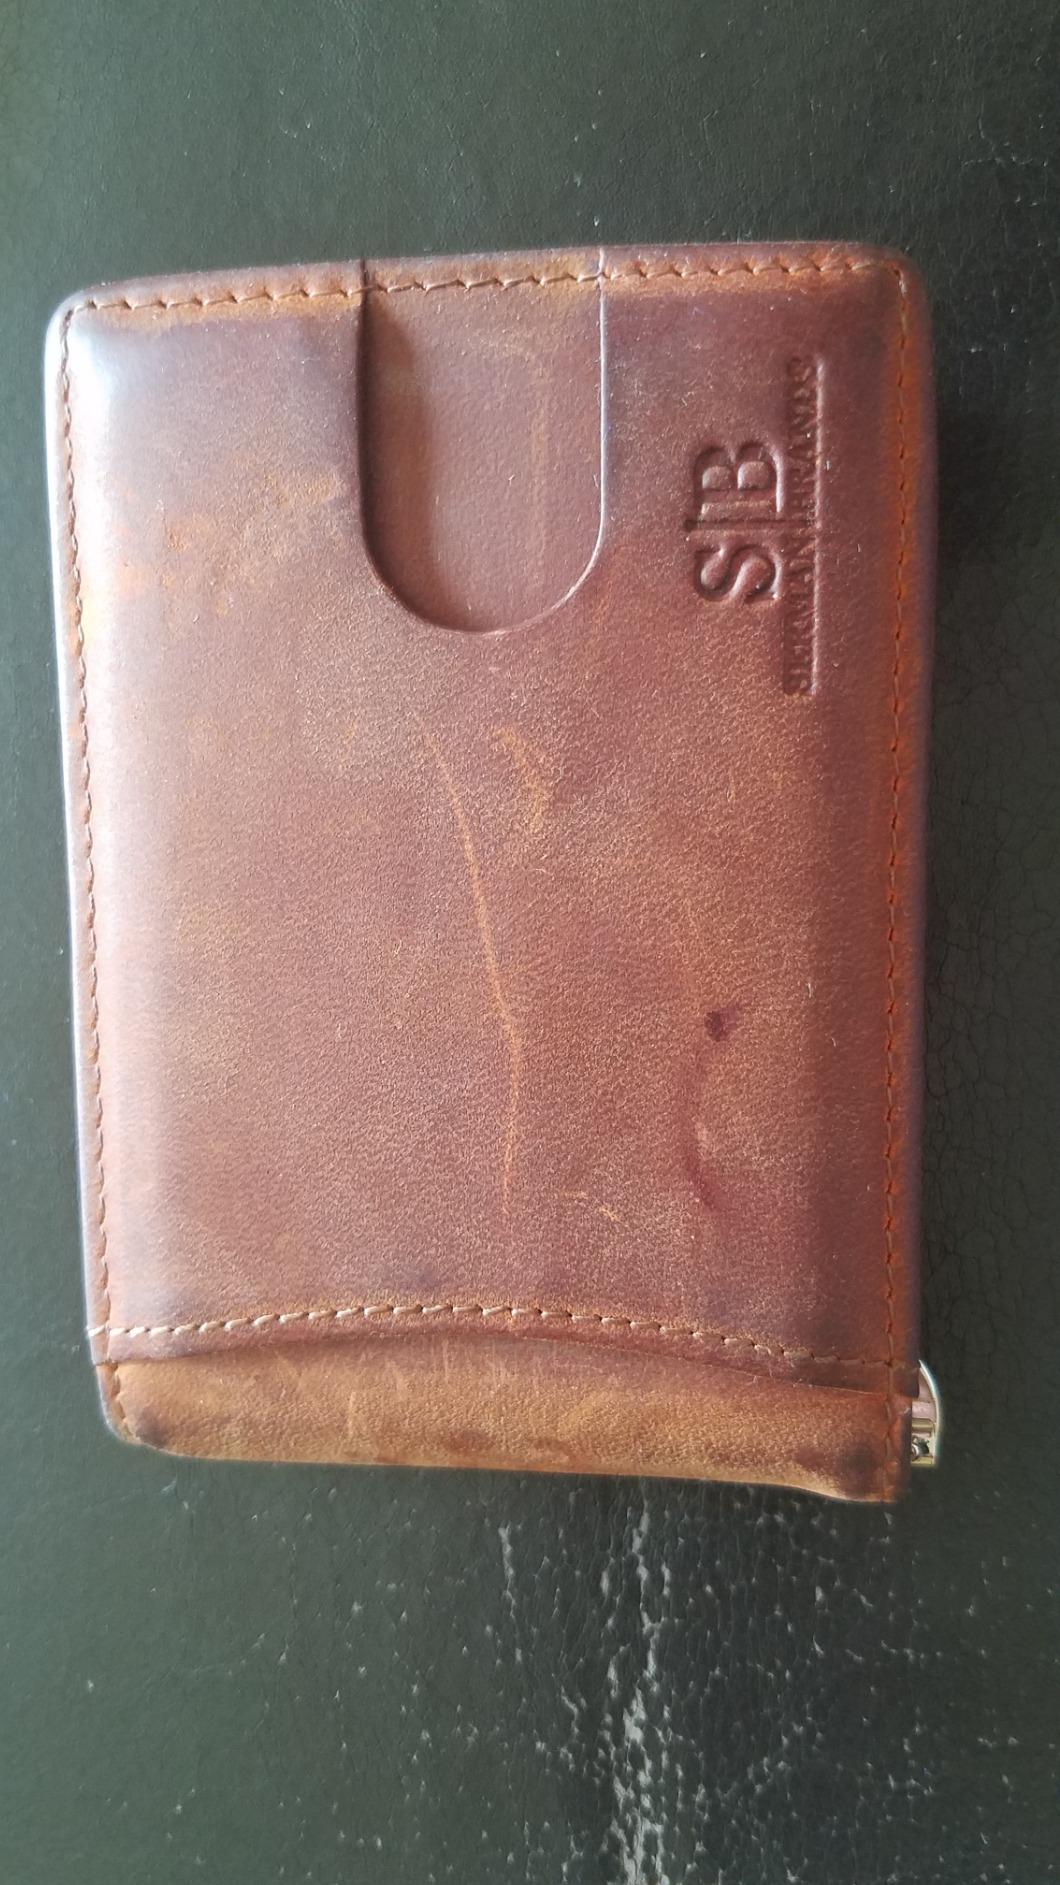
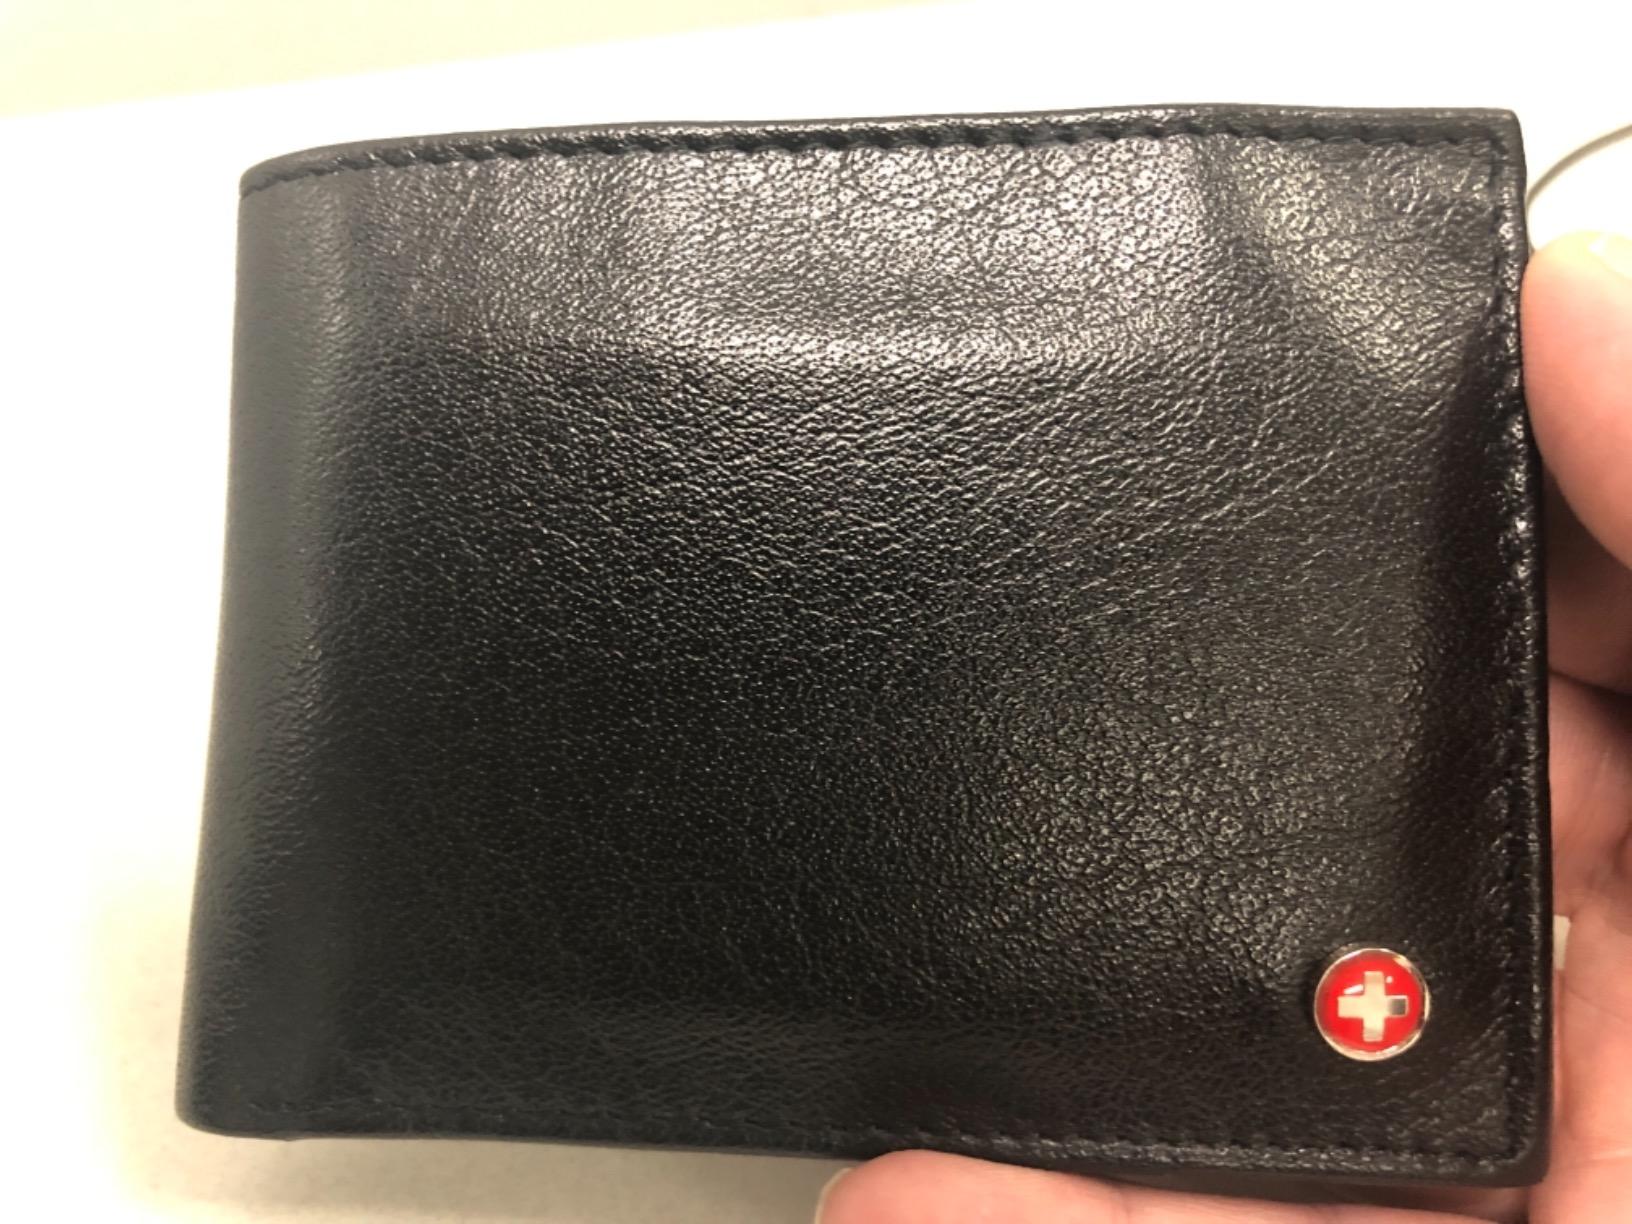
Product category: accessories_wallet
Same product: no